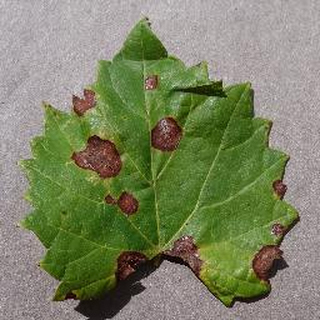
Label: grape_black_rot